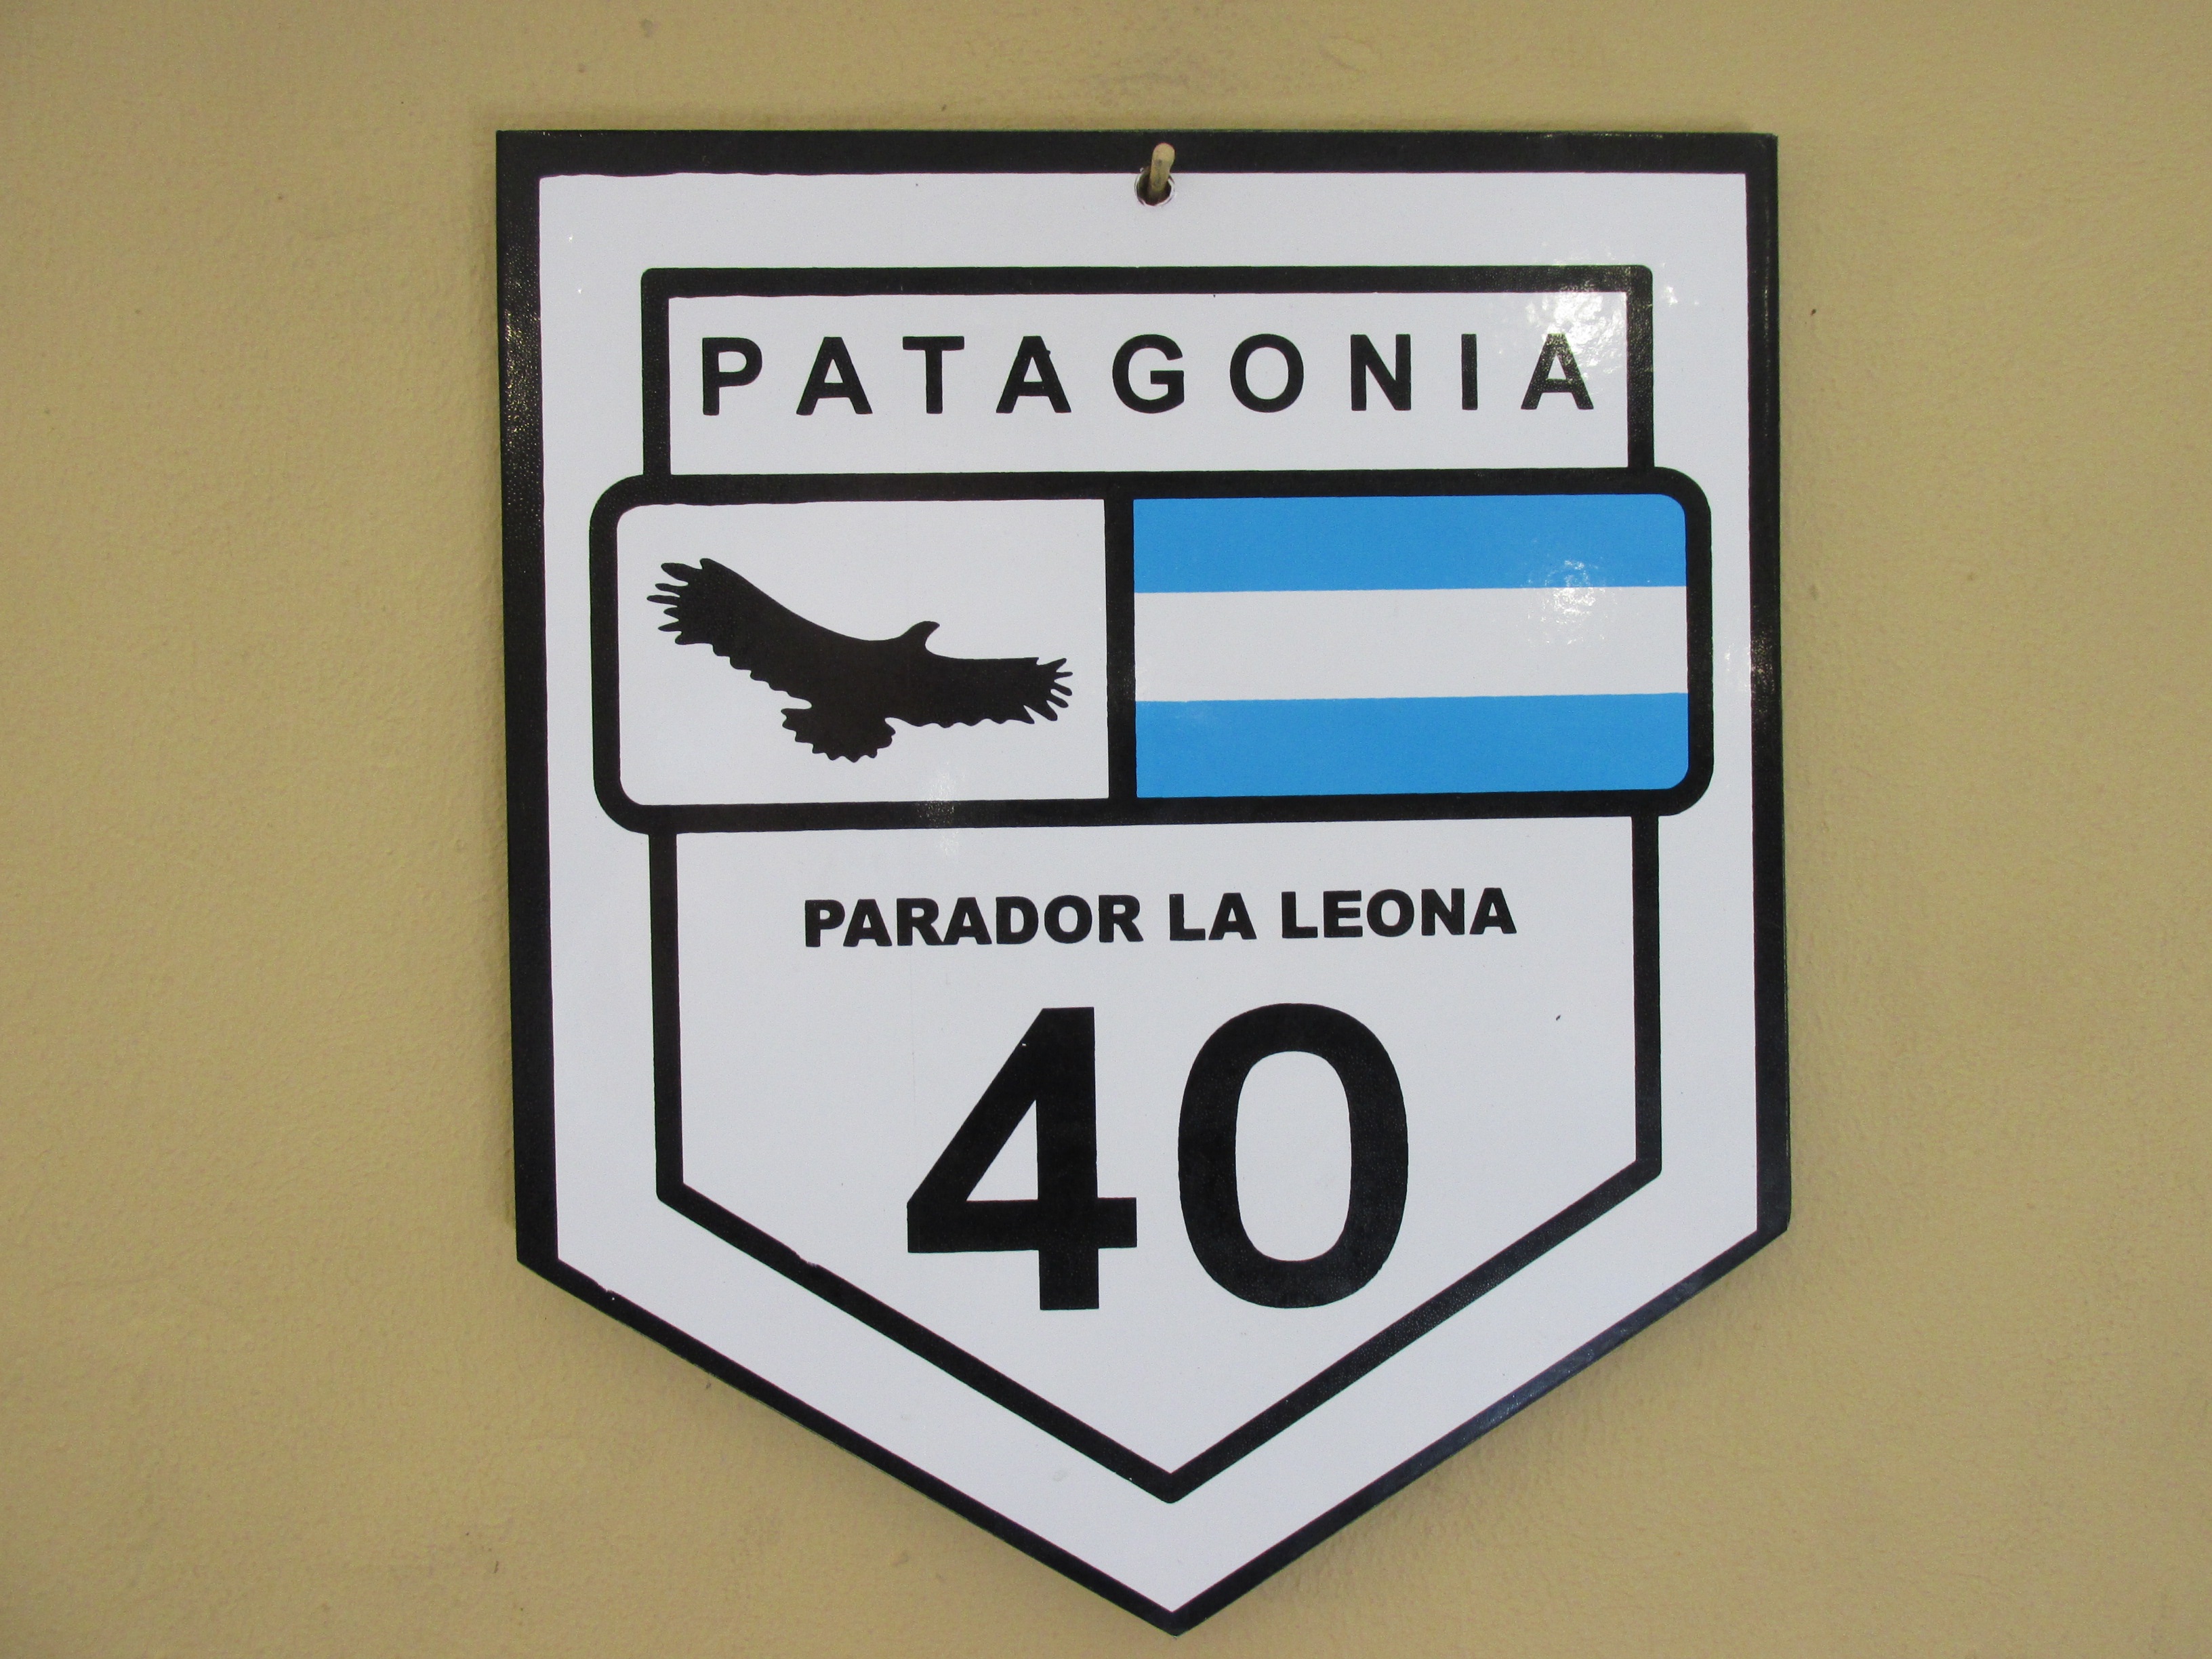
cold, bird, sky, number, flying, fly, sign, flight, freedom, street sign, signage, fauna, label, brand, font, south, wings, animals, poster, argentina, ave, trademark, waterfowl, patagonia, traffic sign, birds in flight, vehicle registration plate, house numbering